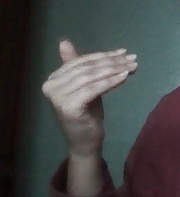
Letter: khaa